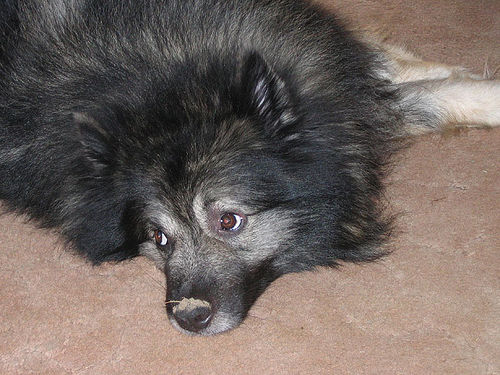
Breed: keeshond